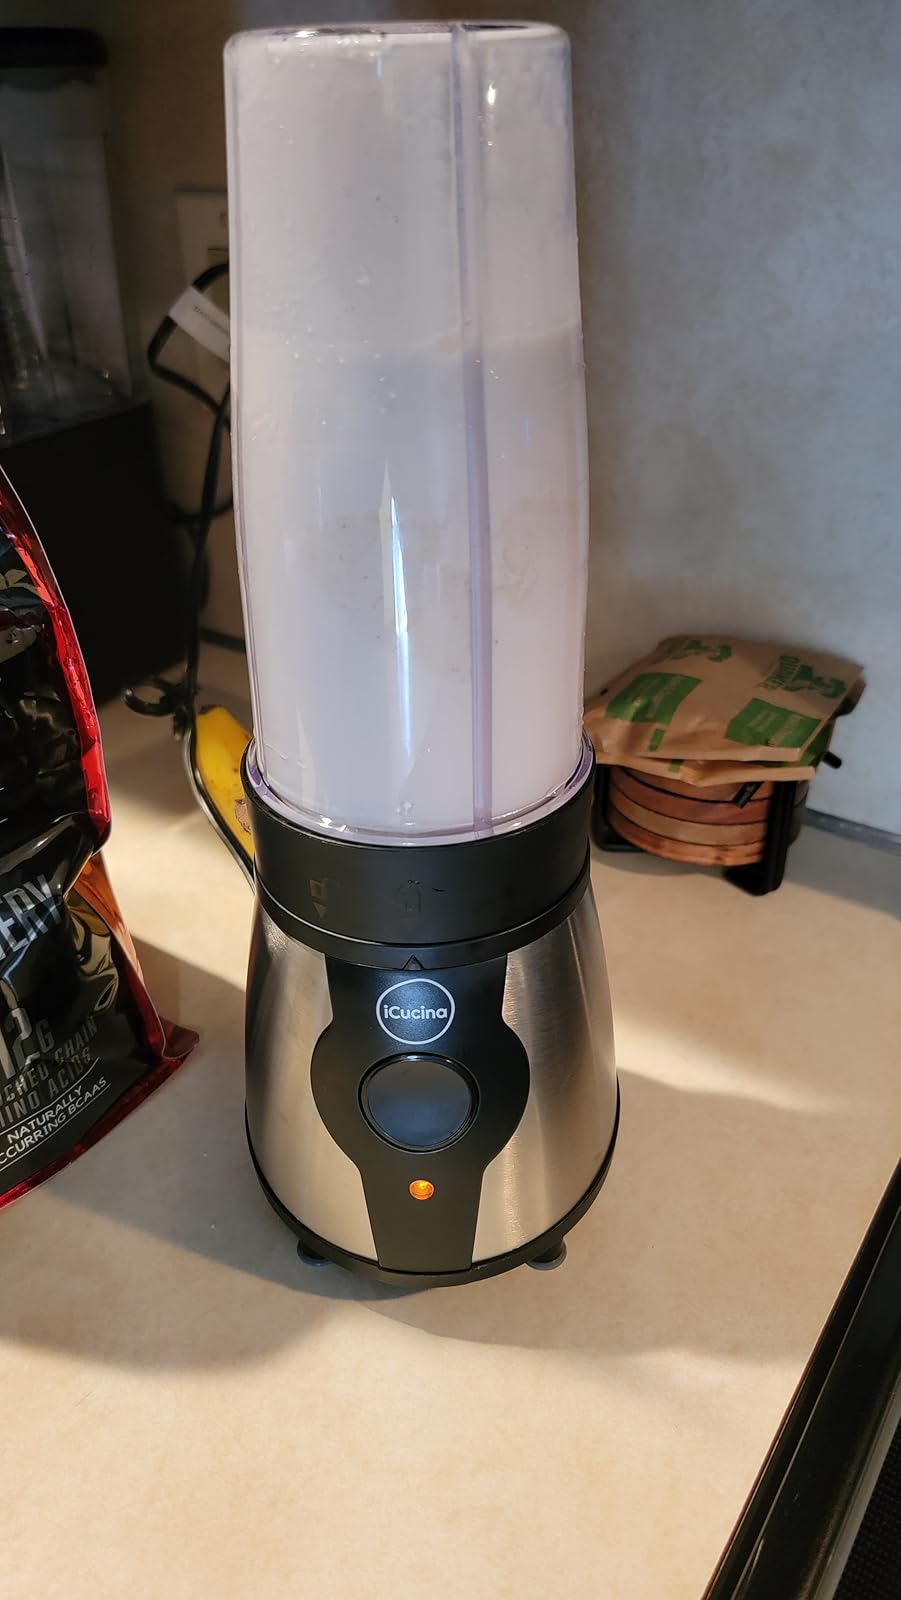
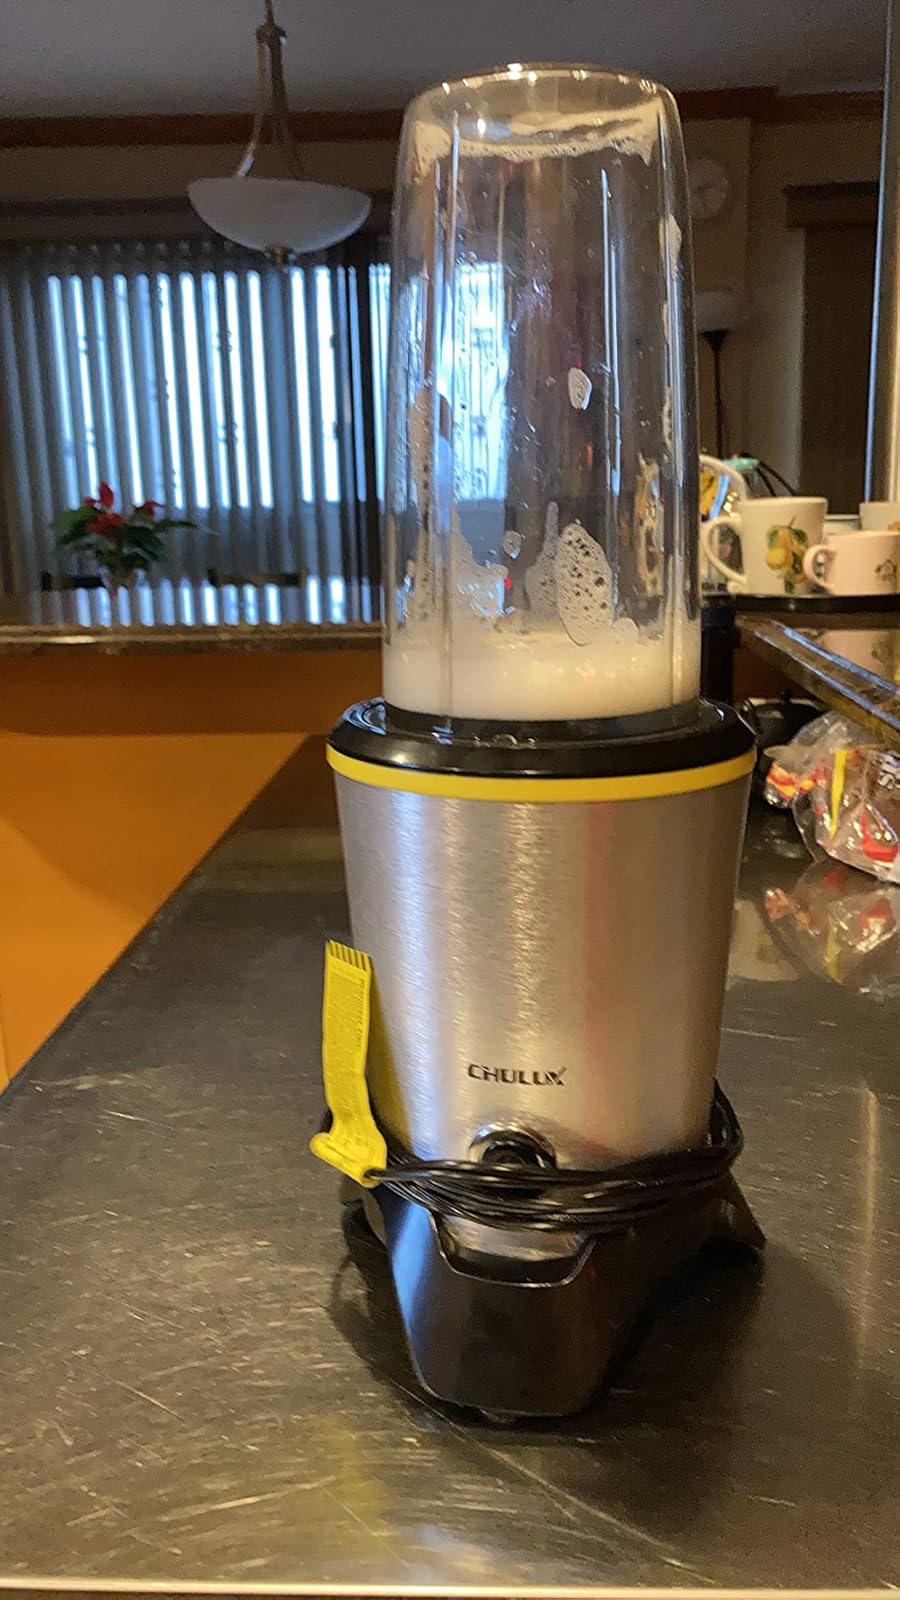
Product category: items_blender
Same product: no